Negro Matapacos

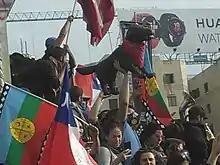
Papier-mâché sculpture of Negro Matapacos, displayed during a protest at Plaza Baquedano.

In December 2013 the documentary "Matapaco" was released, made by Víctor Ramírez, Carolina García, Nayareth Nain, Francisco Millán and Sergio Medel of EnMarcha Films, and which won the Best Documentary award at the Santo Tomás Festival in Viña del Mar.